Monni (band)

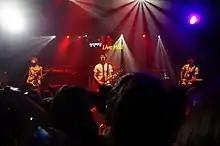
Monni performing at Mint Festa, 2010

After performing at a club in Hongdae, a representative of Soundholic approached Monni and they signed with the record label. In 2008, they released their first single album "Monni: And,". In midst of preparing for their second studio album, Gong enlisted in mandatory military service and the band saw the departure of drummer Song. The latter was replaced by Jung Hoon-tae. In Gong's absence, the three remaining members began implementing elements of electronic music into the songs they crafted. Monni released their second album "This Moment" in June 2010. After spending seven years with Soundholic, Monni parted from the company in January 2014. They decided to leave the record label to "create our own music and reinvest our personal passion into songs that we could truly call ours". Kim established Modern Boy Records for the band to continue its activities.